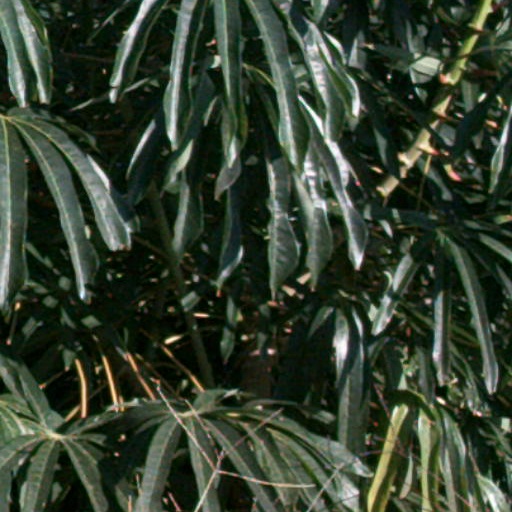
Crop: cassava